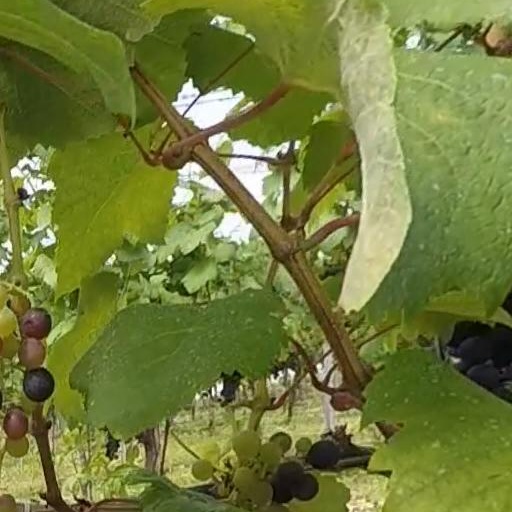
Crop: grape